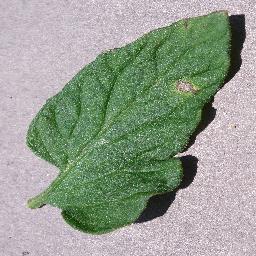
Label: Tomato___Septoria_leaf_spot